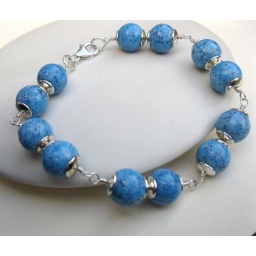
Beautiful speckled robin egg blue beads wrapped in sterling silver form this pretty bracelet.